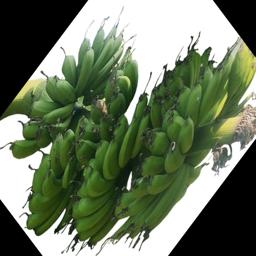
Label: MALBHOG FRUIT